Oaks Amusement Park

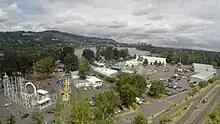
Aerial view of Oaks Amusement Park, showing the attractions

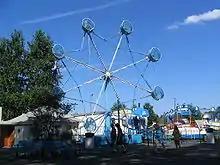
The Rock-O-Plane at Oaks Park

Park rides and midway games are open weekends during spring and daily during summer. Rides include the following: